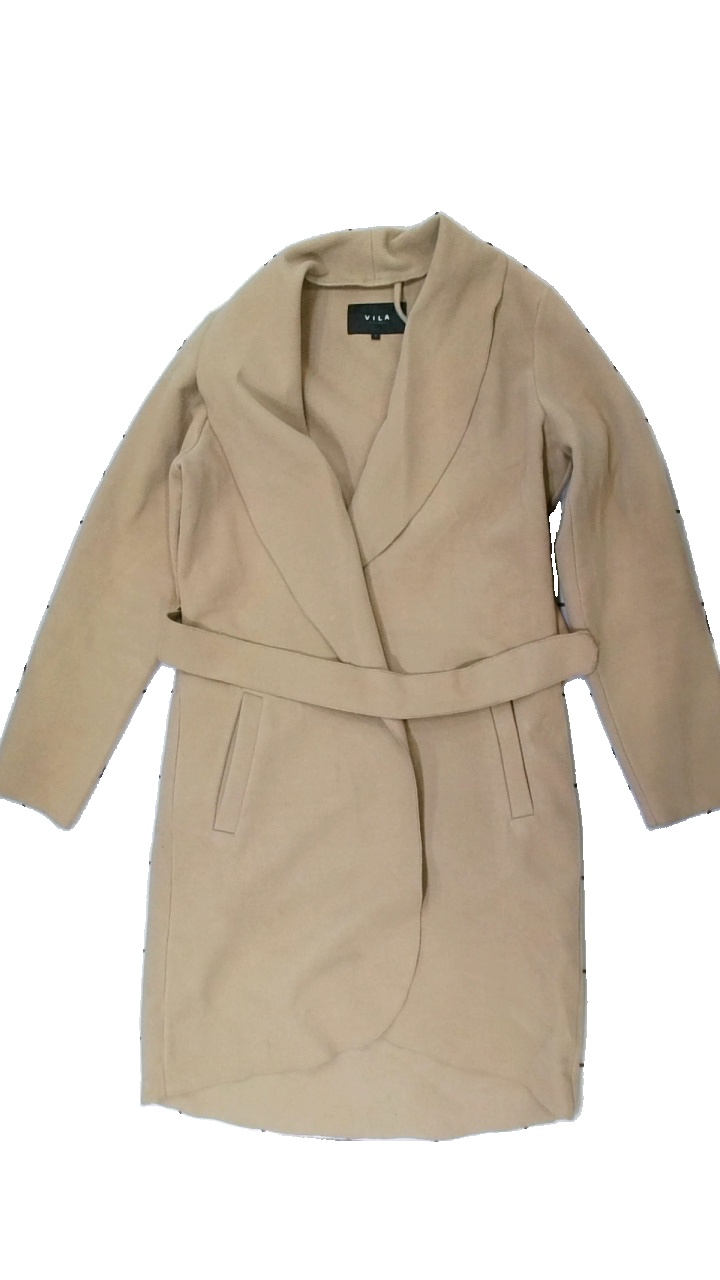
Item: Robe (Ladies)
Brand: Vila
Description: beige kappa med fläckar bak
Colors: Beige
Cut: Regular
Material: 85% polyester 15% cotton
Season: Spring
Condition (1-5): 3
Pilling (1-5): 5
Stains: Major
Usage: Export
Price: <50